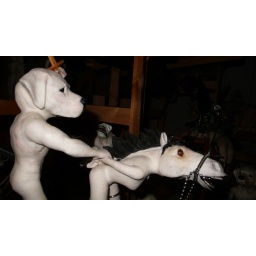
dog and horse by p